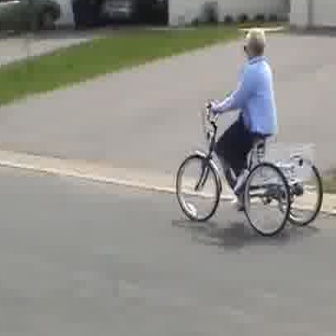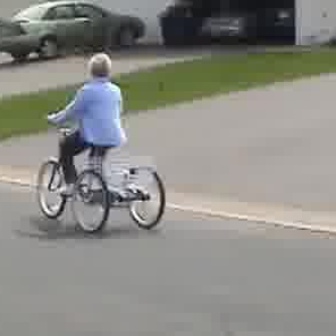
  Please identify the target specified by the bounding box [174,88,320,234] in the first image and locate it in the second image. Return the coordinates in [x_min,y_min,x_max,y_max] format.
Answer: [35,104,163,233]